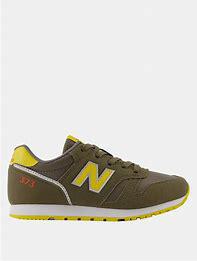
Brand: New
Model: Balance New Balance 373